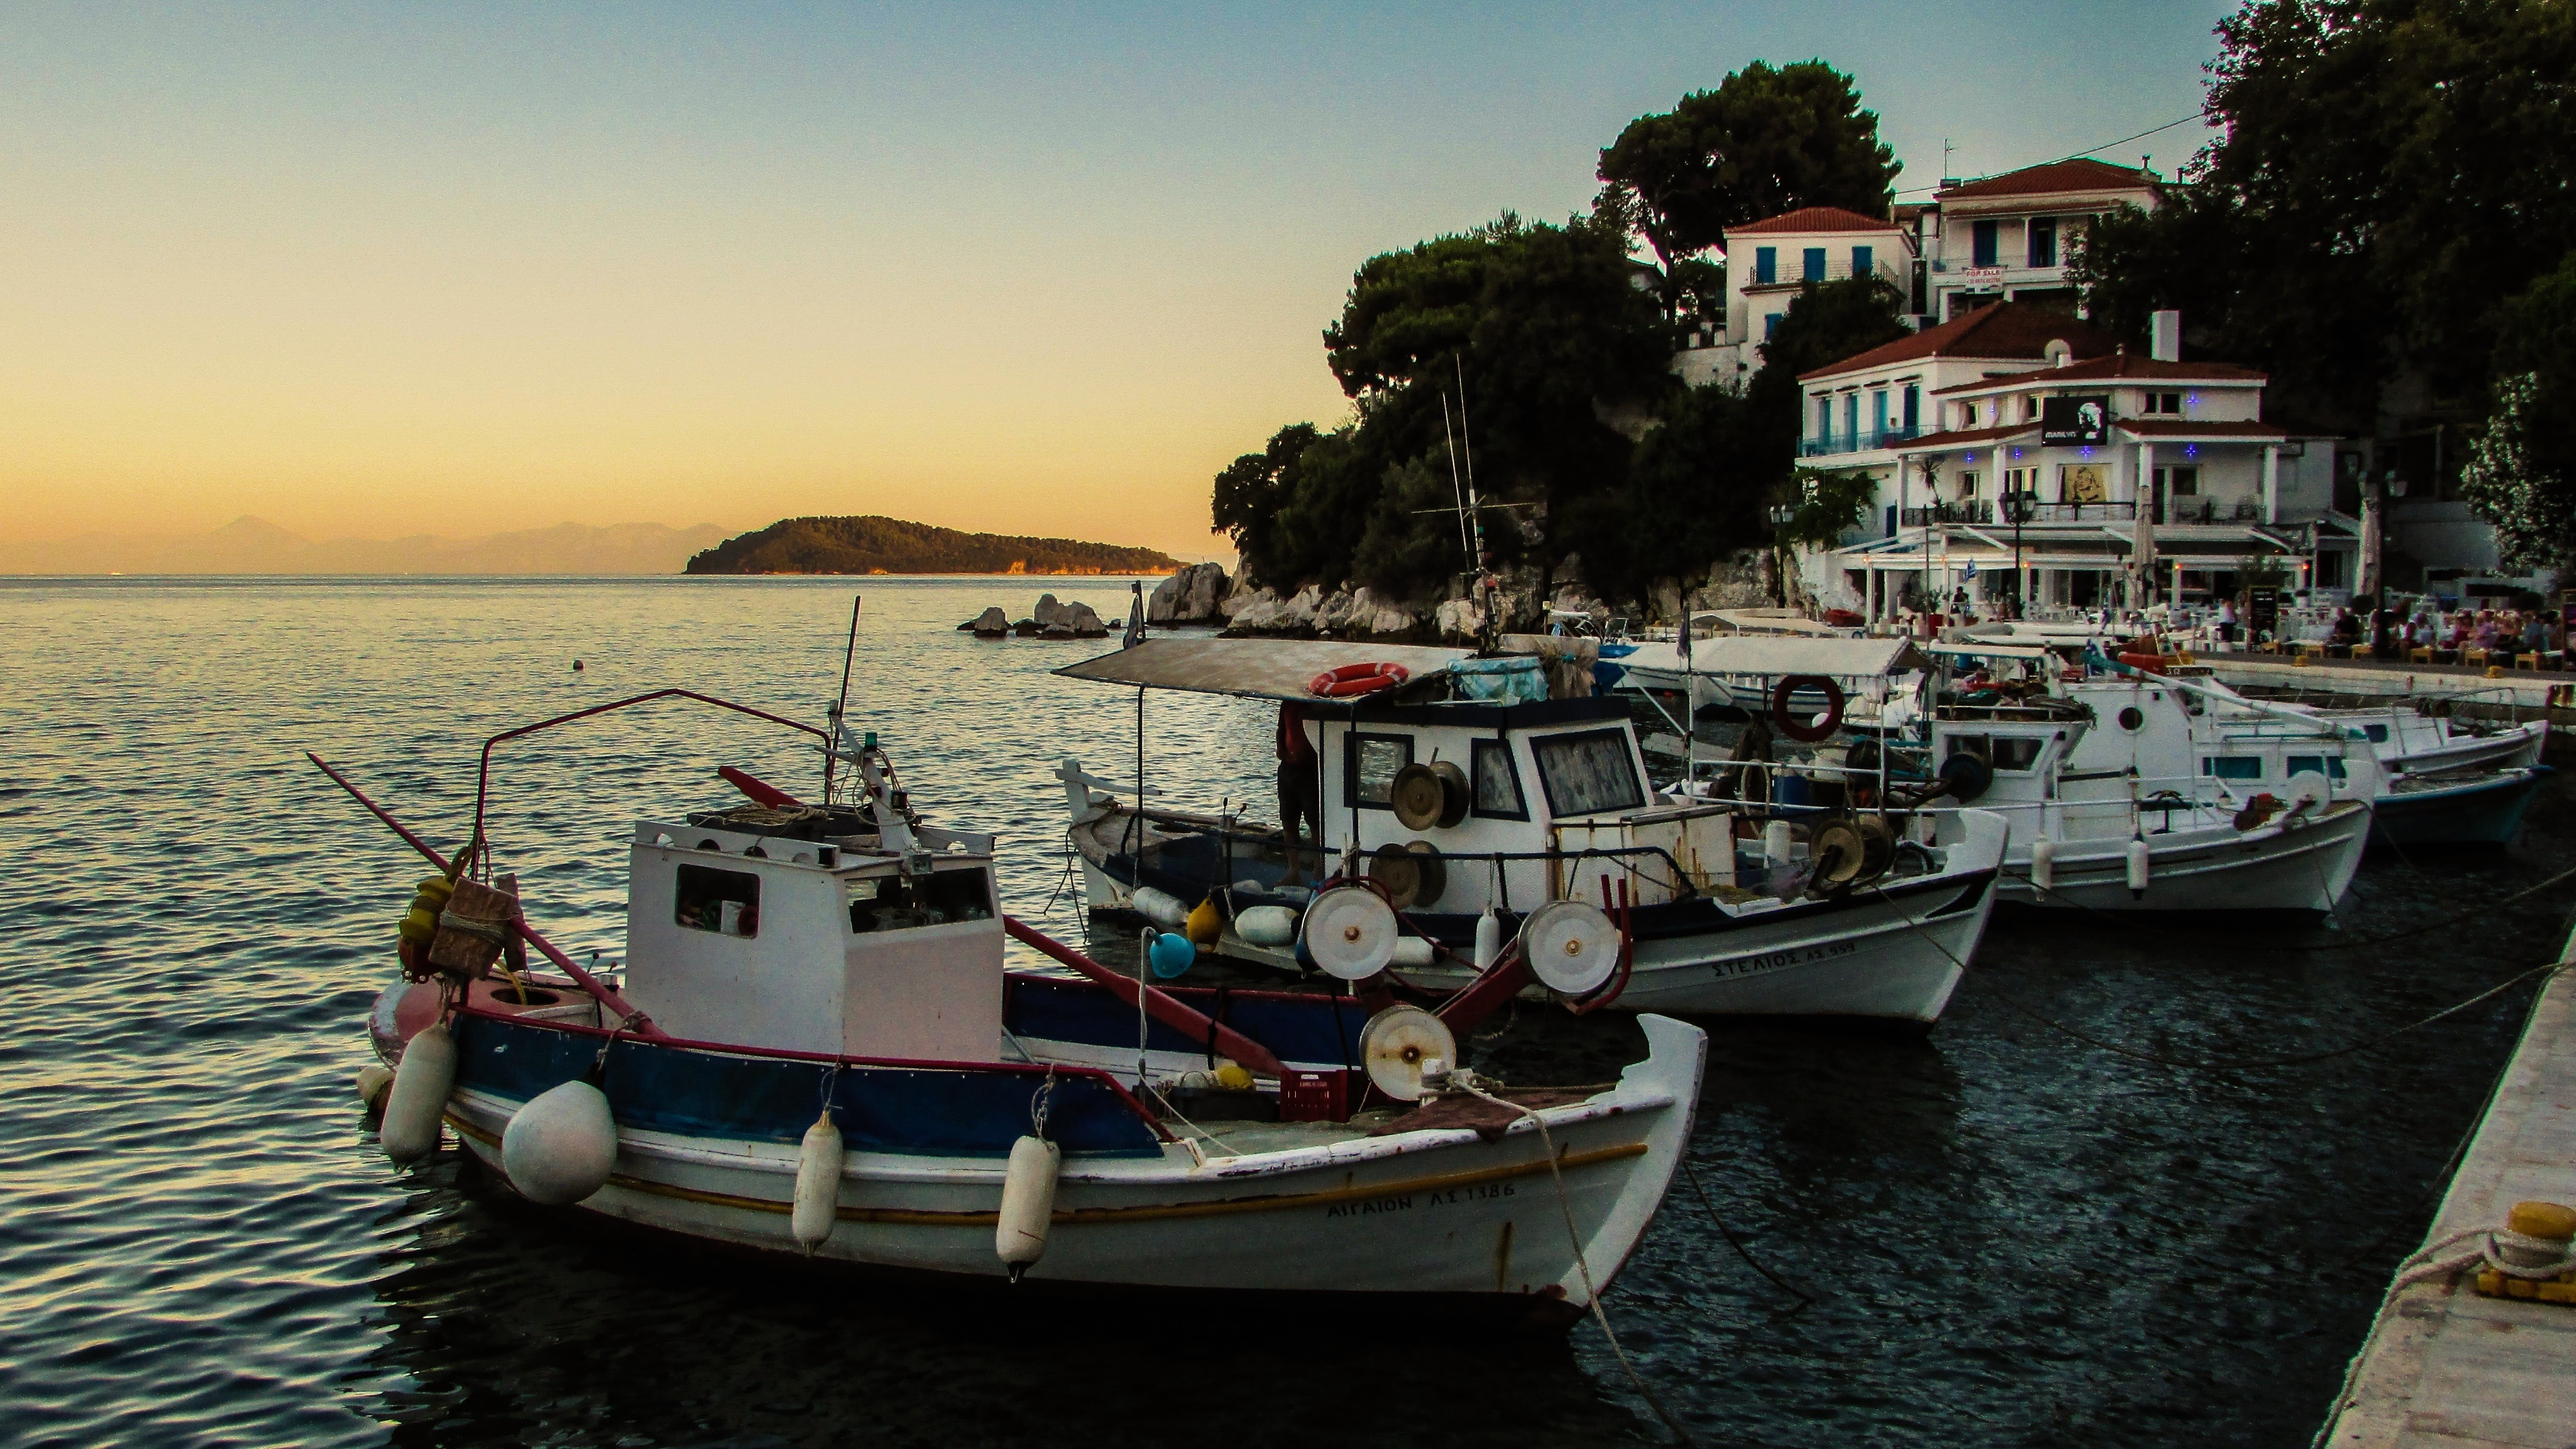
sea, coast, sunset, boat, summer, greek, mediterranean, vehicle, scenic, bay, island, harbor, port, tourism, waterway, boating, boats, greece, watercraft, afternoon, skiathos, chora, fishing vessel, sporades